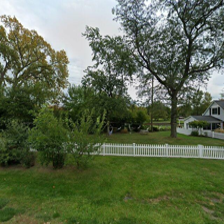
Label: streetView